Kiewa

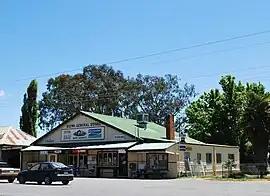
General store at Kiewa, 2009

Kiewa is a locality in north east Victoria, Australia. The locality is in the Shire of Indigo local government area and on the Kiewa River, north east of the state capital, Melbourne.